Ervin Bulku

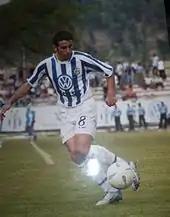
Ervin Bulku with KF Tirana against KF Elbasani in October 2005.

Bulku started his career as a youngster in the KF Tirana youth teams. At the age of 18 he was put into the first team by coach Sulejman Mema and was given a chance to compete with the likes of Sokol Prenga and Ardian Mema for a spot there. In his first season with the club in professional football he managed to feature in 13 games during the season. During the 1999–2000 season with Tirana, Bulku found it easier to make an impact in the first team with the club's new manager Shkëlqim Muça having faith in the promising youngster after fellow midfielders Eldorado Merkoçi, Devis Mukaj, Klodian Duro and Sokol Prenga all leaving the club. These departures meant that Bulku would feature more frequently in the first team and he did so making an impressive 21 appearances in his second season in which he won his first trophy of his career, the Albanian Superliga title. After a very good season he tried to repeat it for the 2000–2001 season, but this did not happen as both injury and some mediocre displays meant that Bulku spent most of the season on the side lines. He did however manage to win the Albanian Supercup at the start of the season but his side Tirana narrowly lost the race for the title to Vllaznia Shkodër. During the next few seasons of his career Bulku managed to make a name for himself in the squad and in the league, he was receiving a lot of attention from the media and the fans because he was destined for a successful career. He began to feature in almost every game when fit and became a key member in the squad and a key figure in all the trophy winning sides that the club produced over the next few years. In the 2001–02 season he was a regular member of the team in the 2001–02 Albanian Cup scoring two goals throughout the route to the final where Tirana won the trophy beating Dinamo Tirana 1–0. Bulku was also a key player in Tirana's European games and featured against teams such as Dinamo Tbilisi, Ferencváros, CSKA Sofia and Kayserispor. He also played in 6 Albanian Supercup finals during his time with Tirana, winning 5 of them, including the famous 6–0 win over city rivals Dinamo Tirana in which Bulku managed to score in. In his final season with Tirana, Bulku was once again a key member in the team that won the league, the cup and the supercup. He played 30 games and scored one goal in the league, played in the 2–0 supercup win over KS Elbasani and he also played in 1–0 win over Vllaznia in the final of the Albanian Cup.